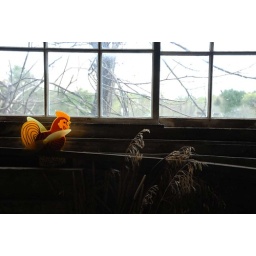
the chicken in the barn